Emmeline Pankhurst

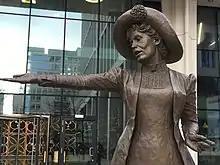
"Rise up, Women", a statue of Pankhurst in St Peter's Square in Manchester, her home town.

As subsequent Conciliation Bills were introduced, WSPU leaders advocated a halt to militant tactics. Aileen Preston was appointed as Pankhurst's driver in April 1911, to drive her around the country to help spread the suffrage message.